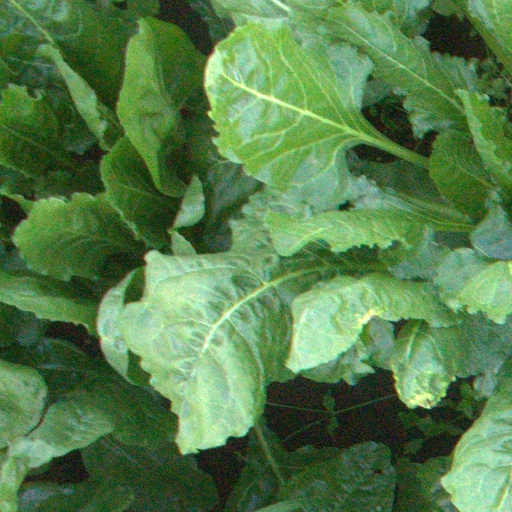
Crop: sugar beet